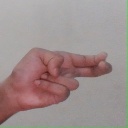
अक्षर: ह